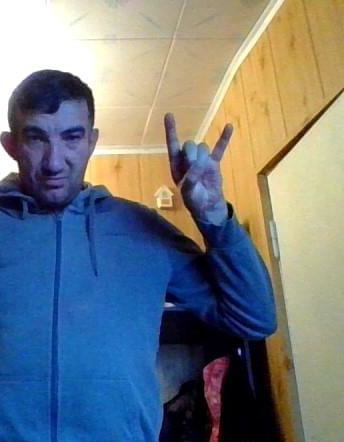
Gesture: rock